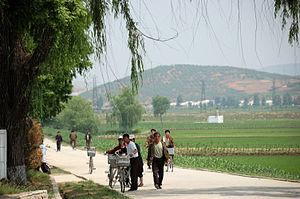
Kangso est le chef-lieu d'un arrondissement nord-coréen de la province du Pyongan du Sud situé non loin de la mer Jaune. Son nom signifie l'ouest du fleuve en analogie avec sa position par rapport au Taedong.